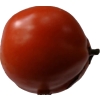
Label: tomato